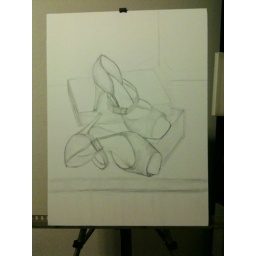
Pencil work of shoes in the style of van gogh